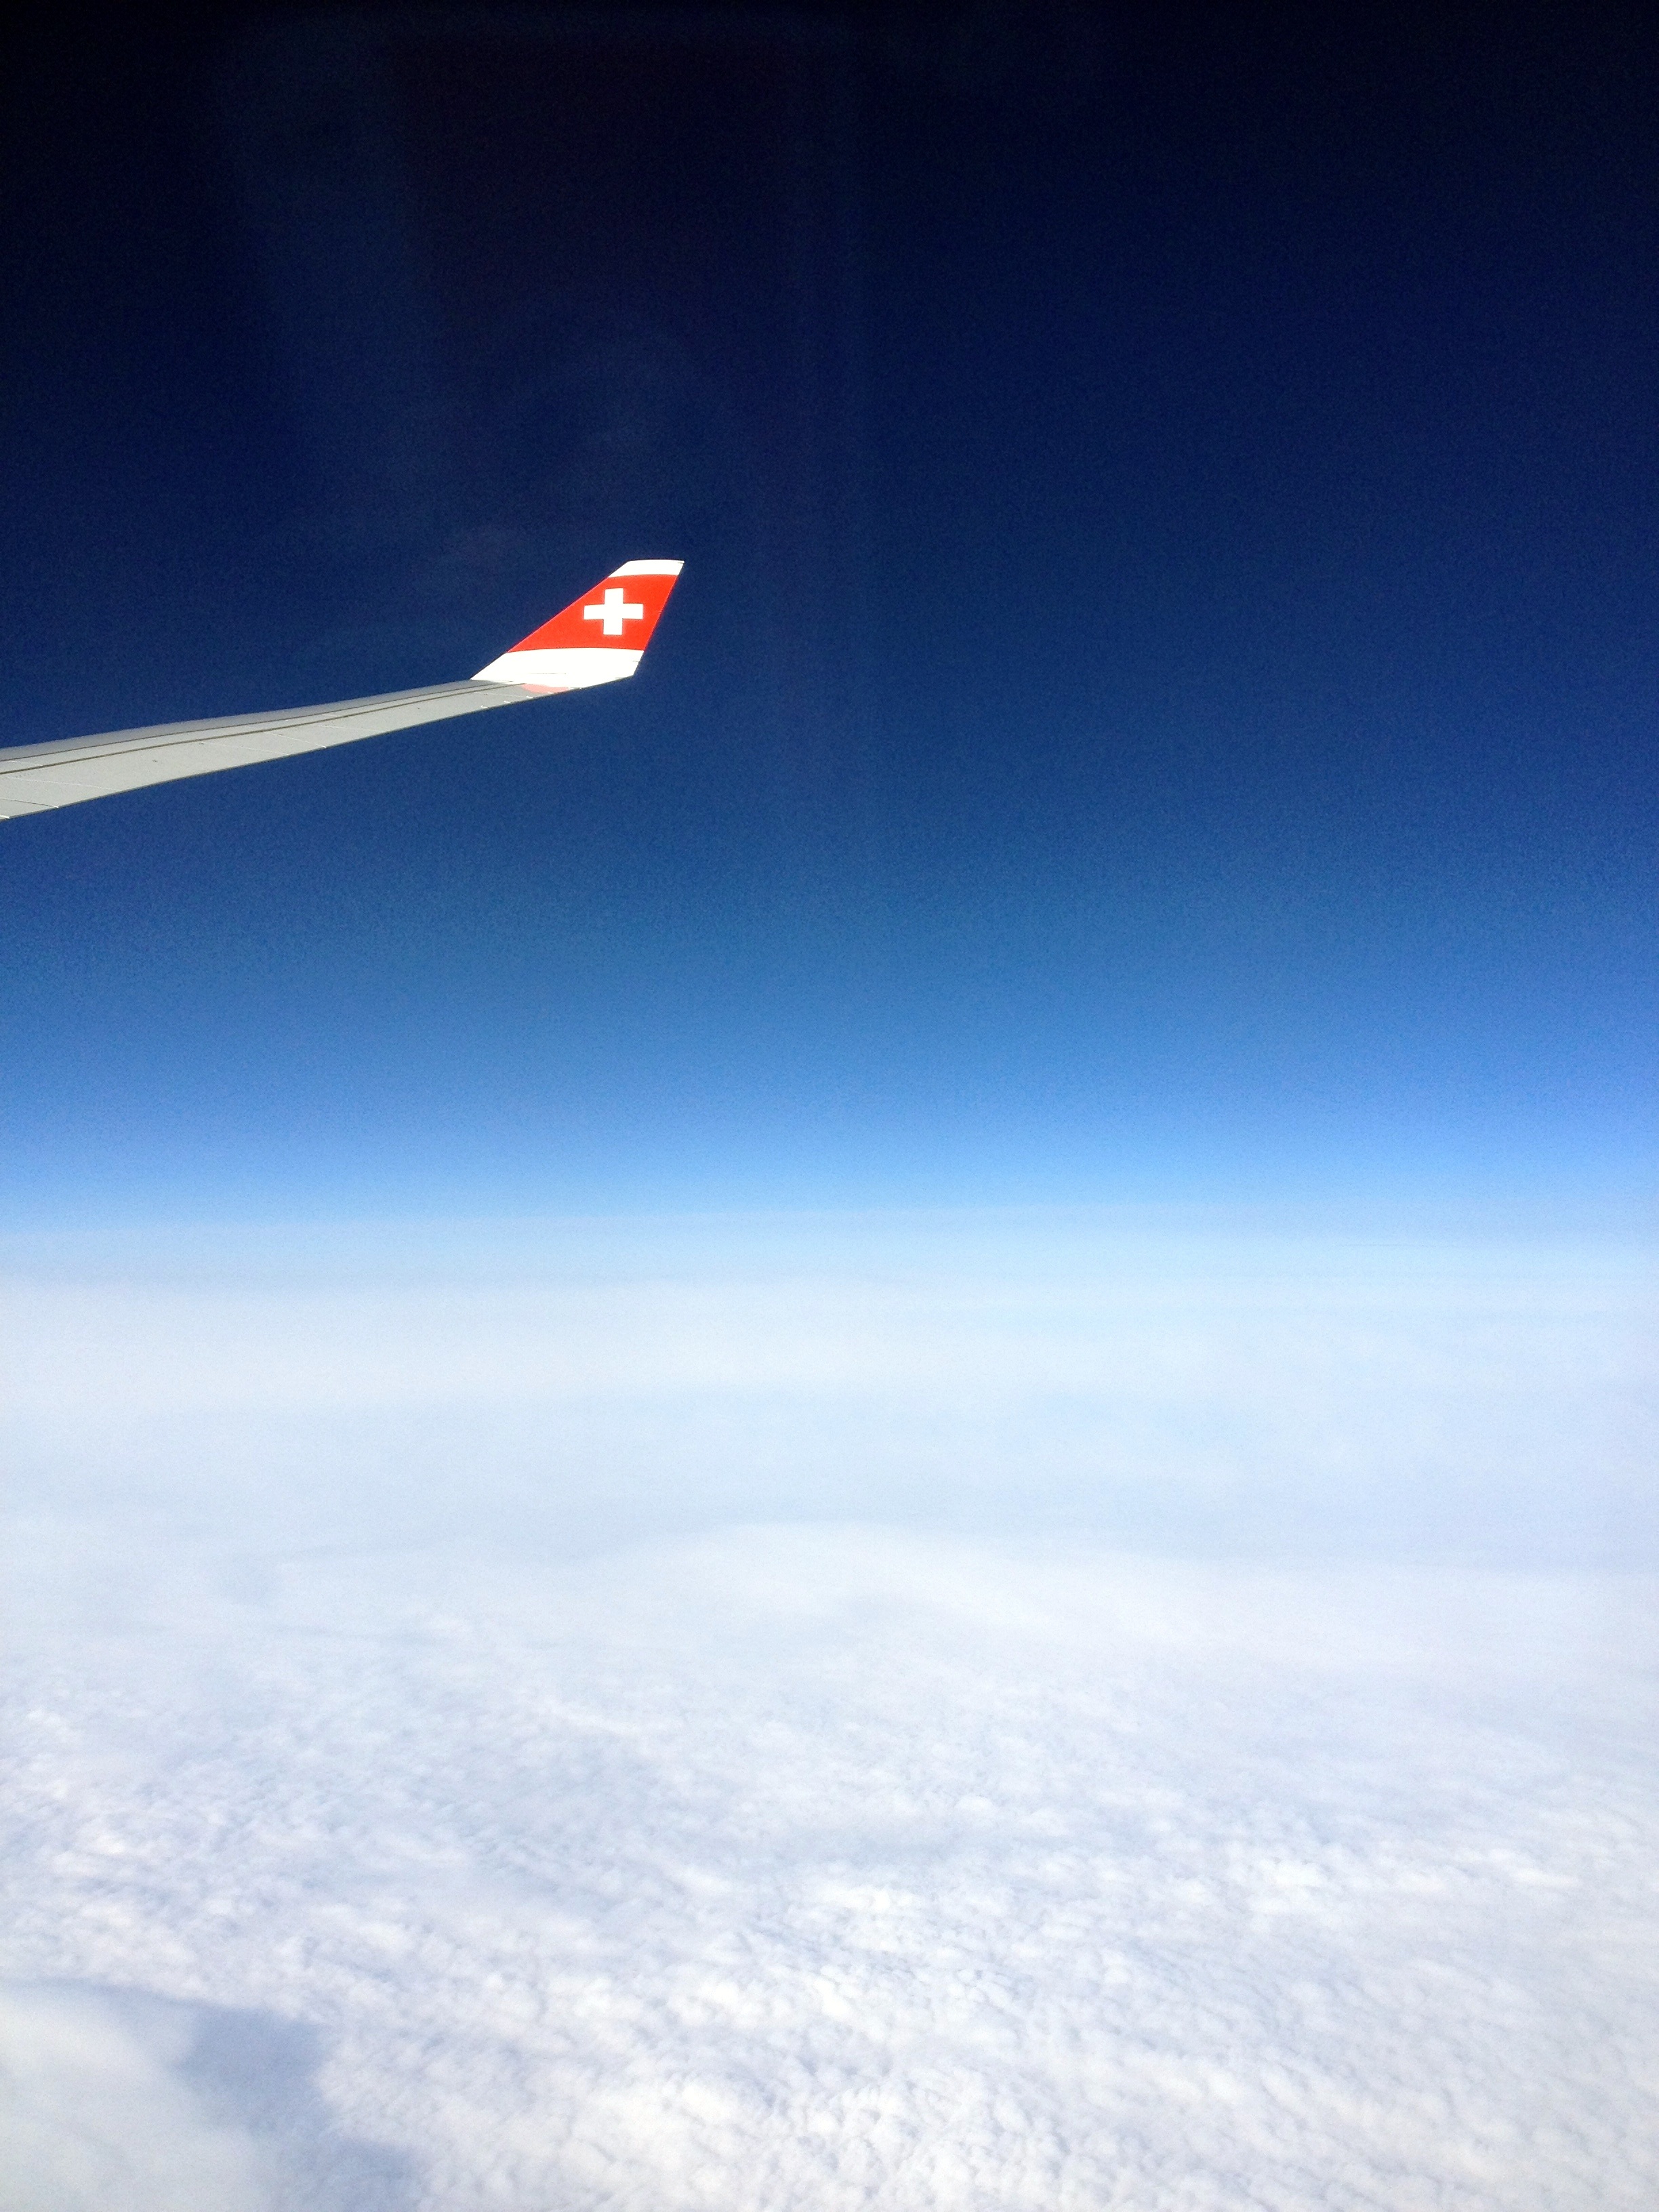
wing, cloud, sky, atmosphere, airplane, aircraft, vehicle, aviation, flight, blue, switzerland, air travel, atmosphere of earth